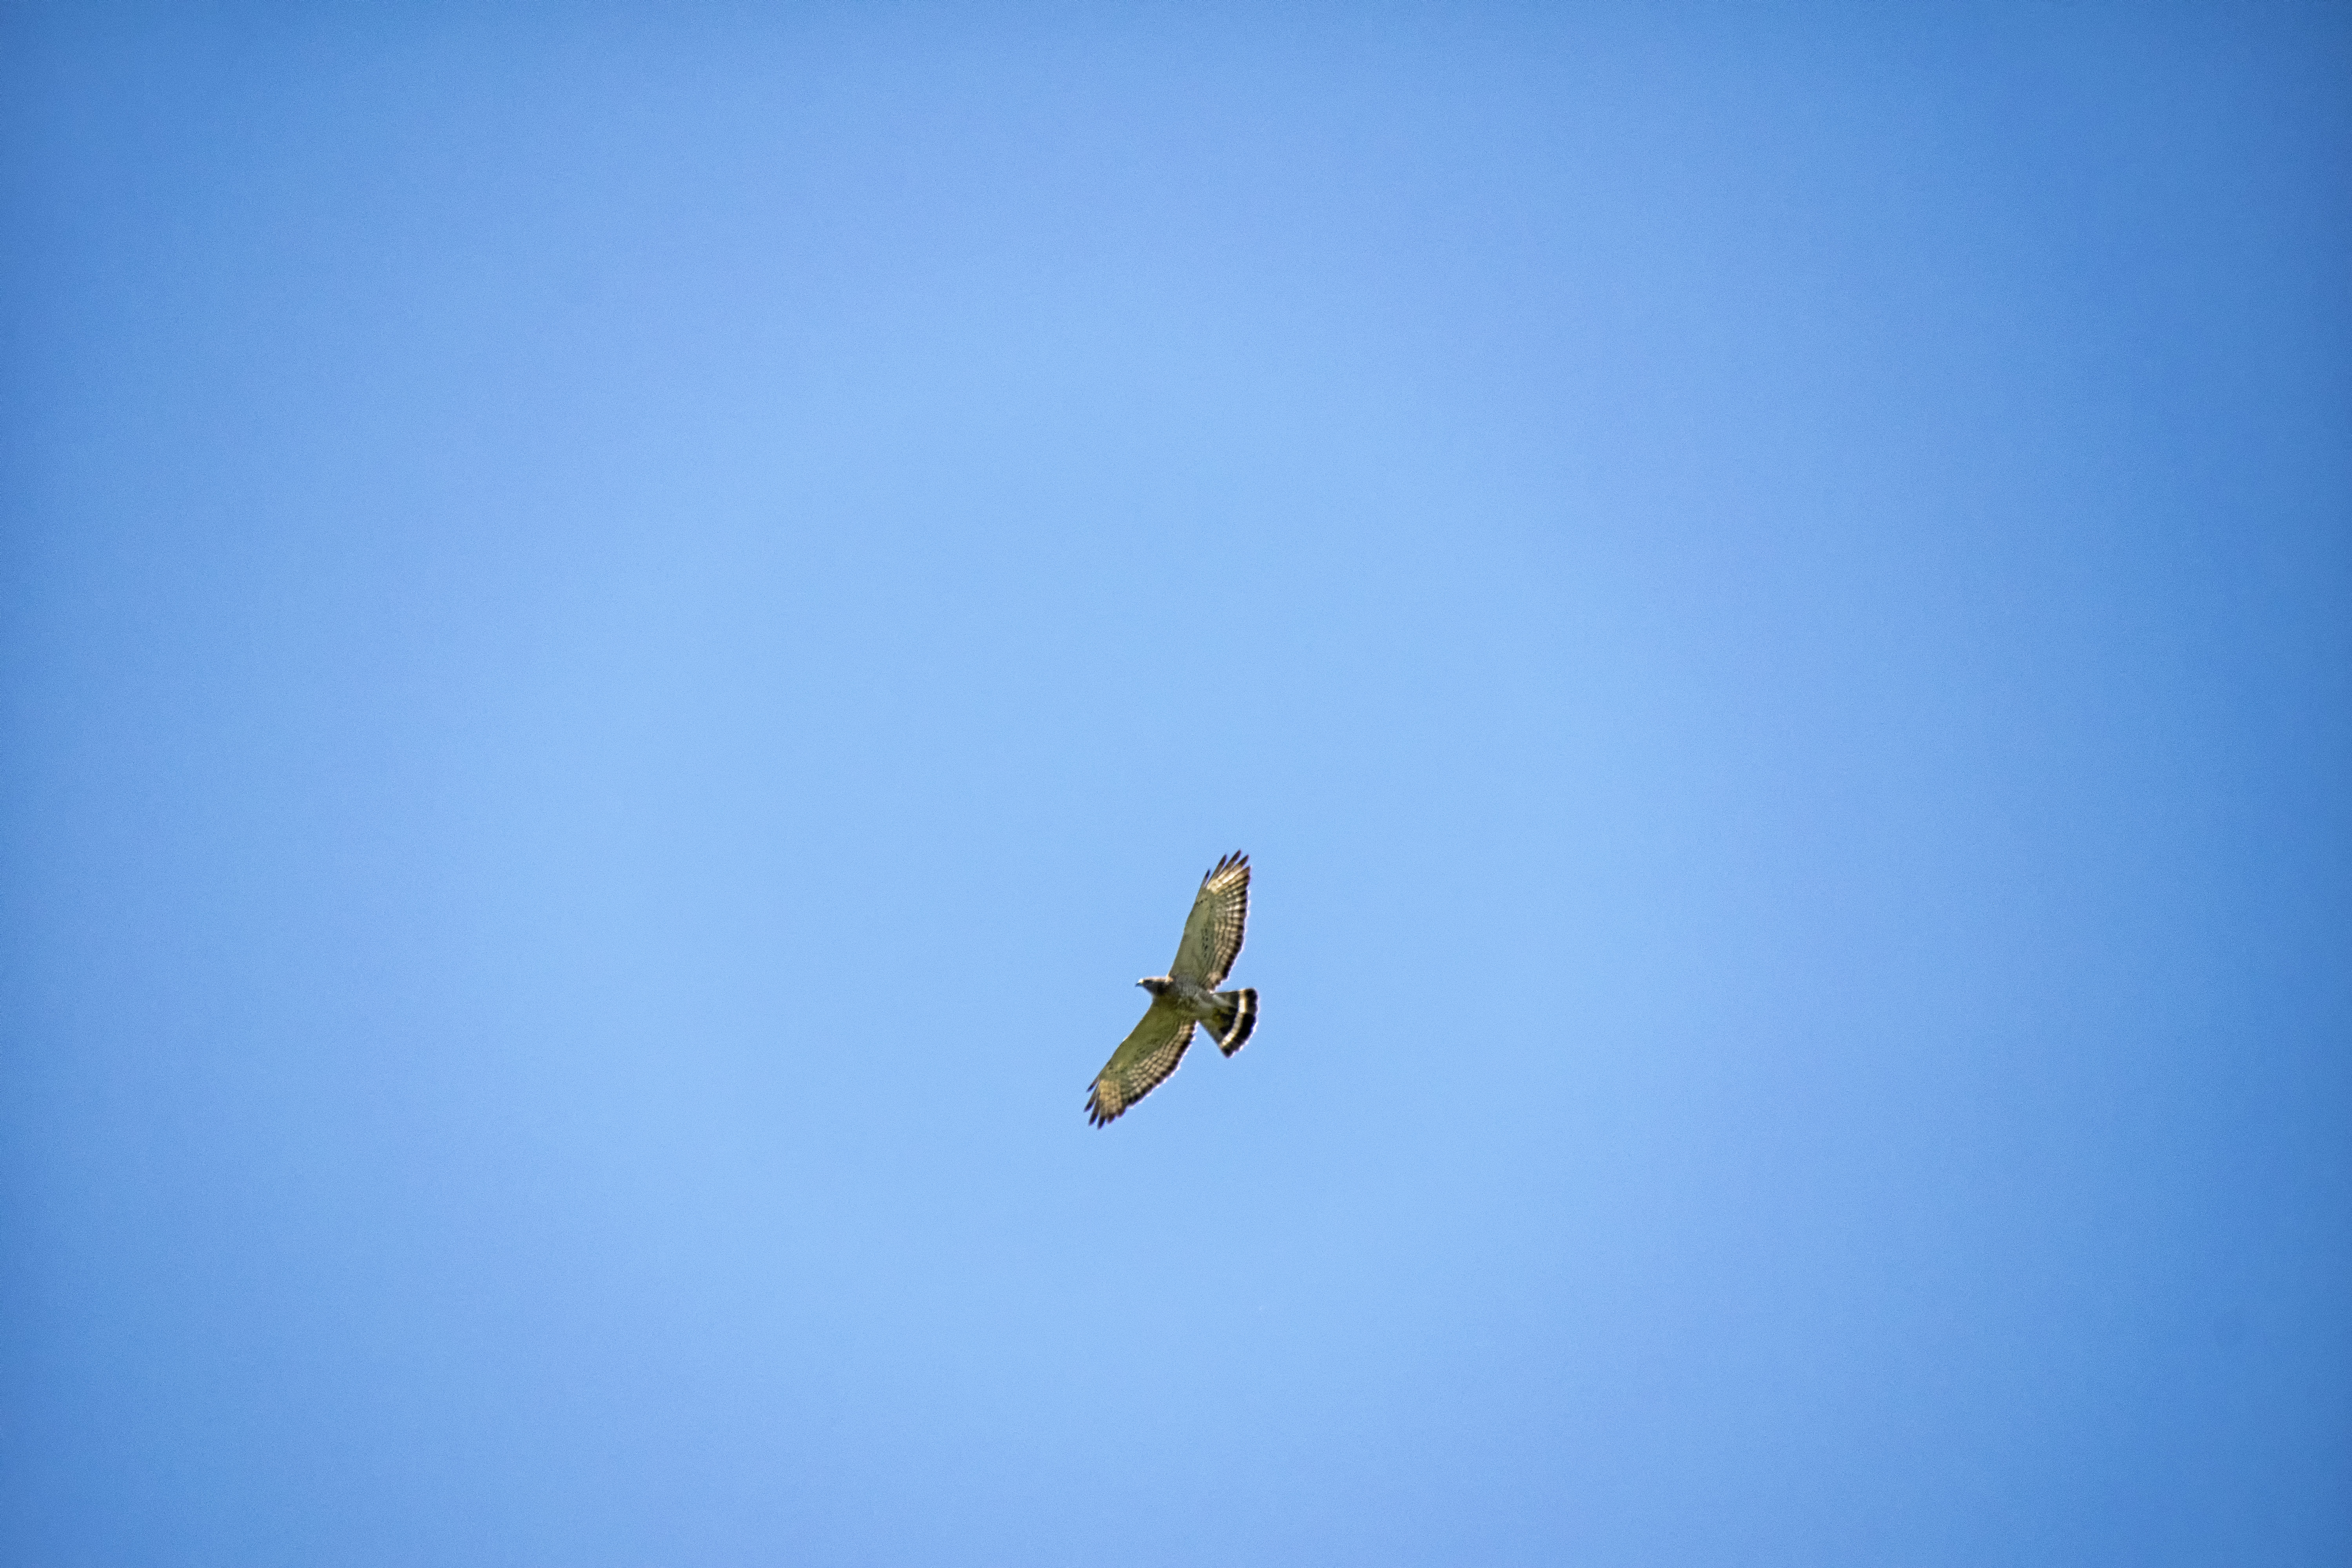
bird, wing, sky, flight, blue, winged, hawk, extreme sport, toy, parachute, canada, quebec, sherbrooke, oiseau, petite, buse, broad, parachuting, atmosphere of earth, computer wallpaper